Günter Lenz

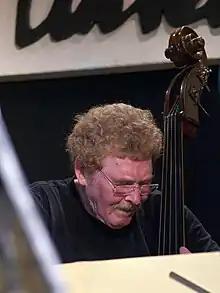
Lenz at Jazzclub "Unterfahrt" (München 2009)

Lenz was born in Frankfurt am Main. He first taught himself guitar and studied with Carlo Bohländer, playing jazz in the clubs of the U.S. Army from 1954 onwards. During national service in 1959/1960 he switched to the bass. In 1961 Albert Mangelsdorff picked him up as member of the Albert Mangelsdorff Quintet. Since then Lenz has also become a member of the "hr-jazz ensemble," for which he arranged and composed too. In 1965 he worked in the quintet of Krzysztof Komeda, taking part in the recording of the album "Astigmatic". In 1968 he played with Joachim Kühn and Aldo Romano in a band led by Barney Wilen at the Berlin Jazz Days. With "The German All Stars" he toured internationally in 1969 and 1971. He played with the George Russell Sextet, and also with a band led by Leon Thomas. This allowed him to collect big band experience. During the 1970s he was a member of the Kurt Edelhagen Big Band (1972) and of Peter Herbolzheimer "Rhythm Combination & Brass" ("Scenes (Live At Ronnie Scott's Club)". Chet Baker, Coleman Hawkins, Oliver Nelson and Benny Bailey engaged him for their concert tours and record productions, as well as German musicians such as Eugen Cicero, Horst Jankowski and Volker Kriegel. 1972 Günter Lenz played with Lightning Hopkins.